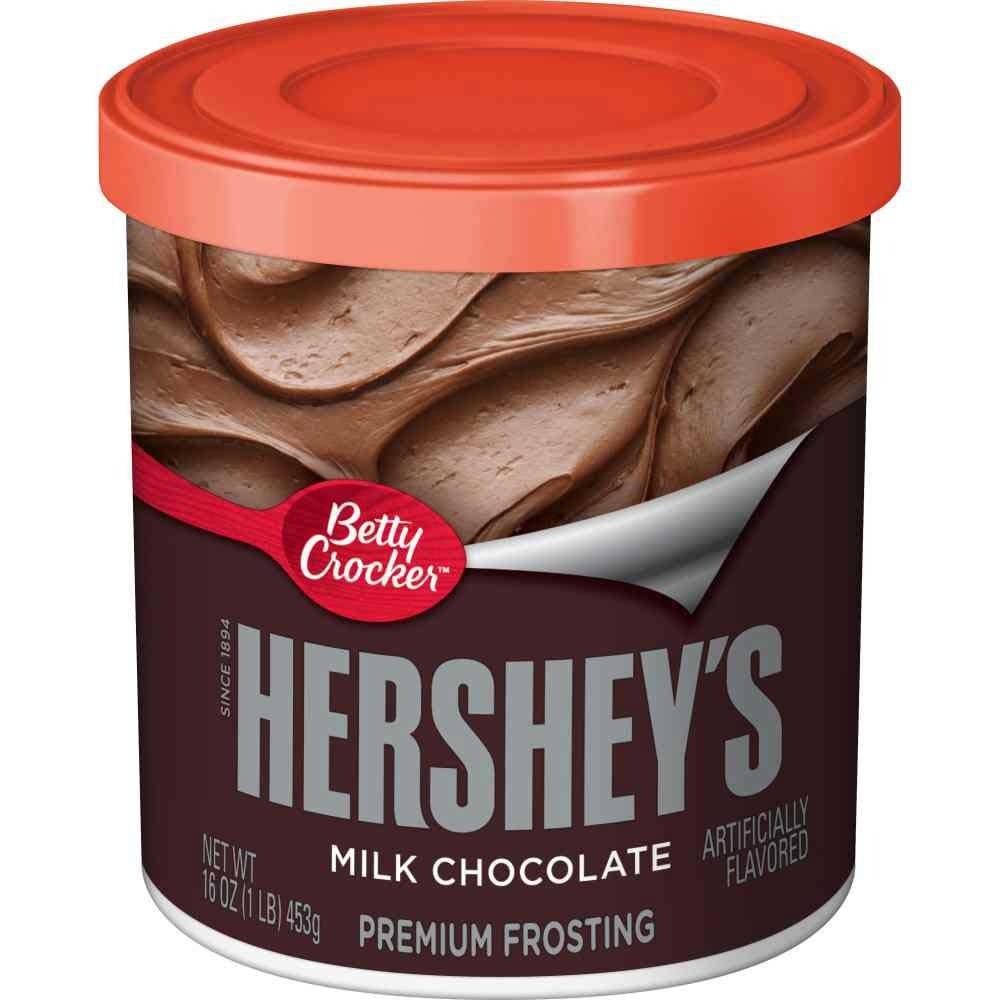
Item Name: Betty Crocker Hersheys Milk Chocolate Frosting, 16 Ounce -- 8 per case.
Product Description: Betty Crocker Hershey's Milk Chocolate Frosting
Value: 128.0
Unit: Fl Oz

Price: 2.99